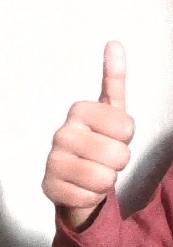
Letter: aleff